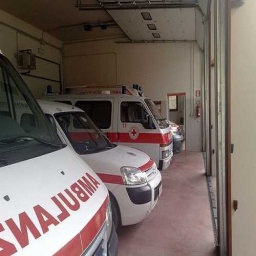
Label: ambulance